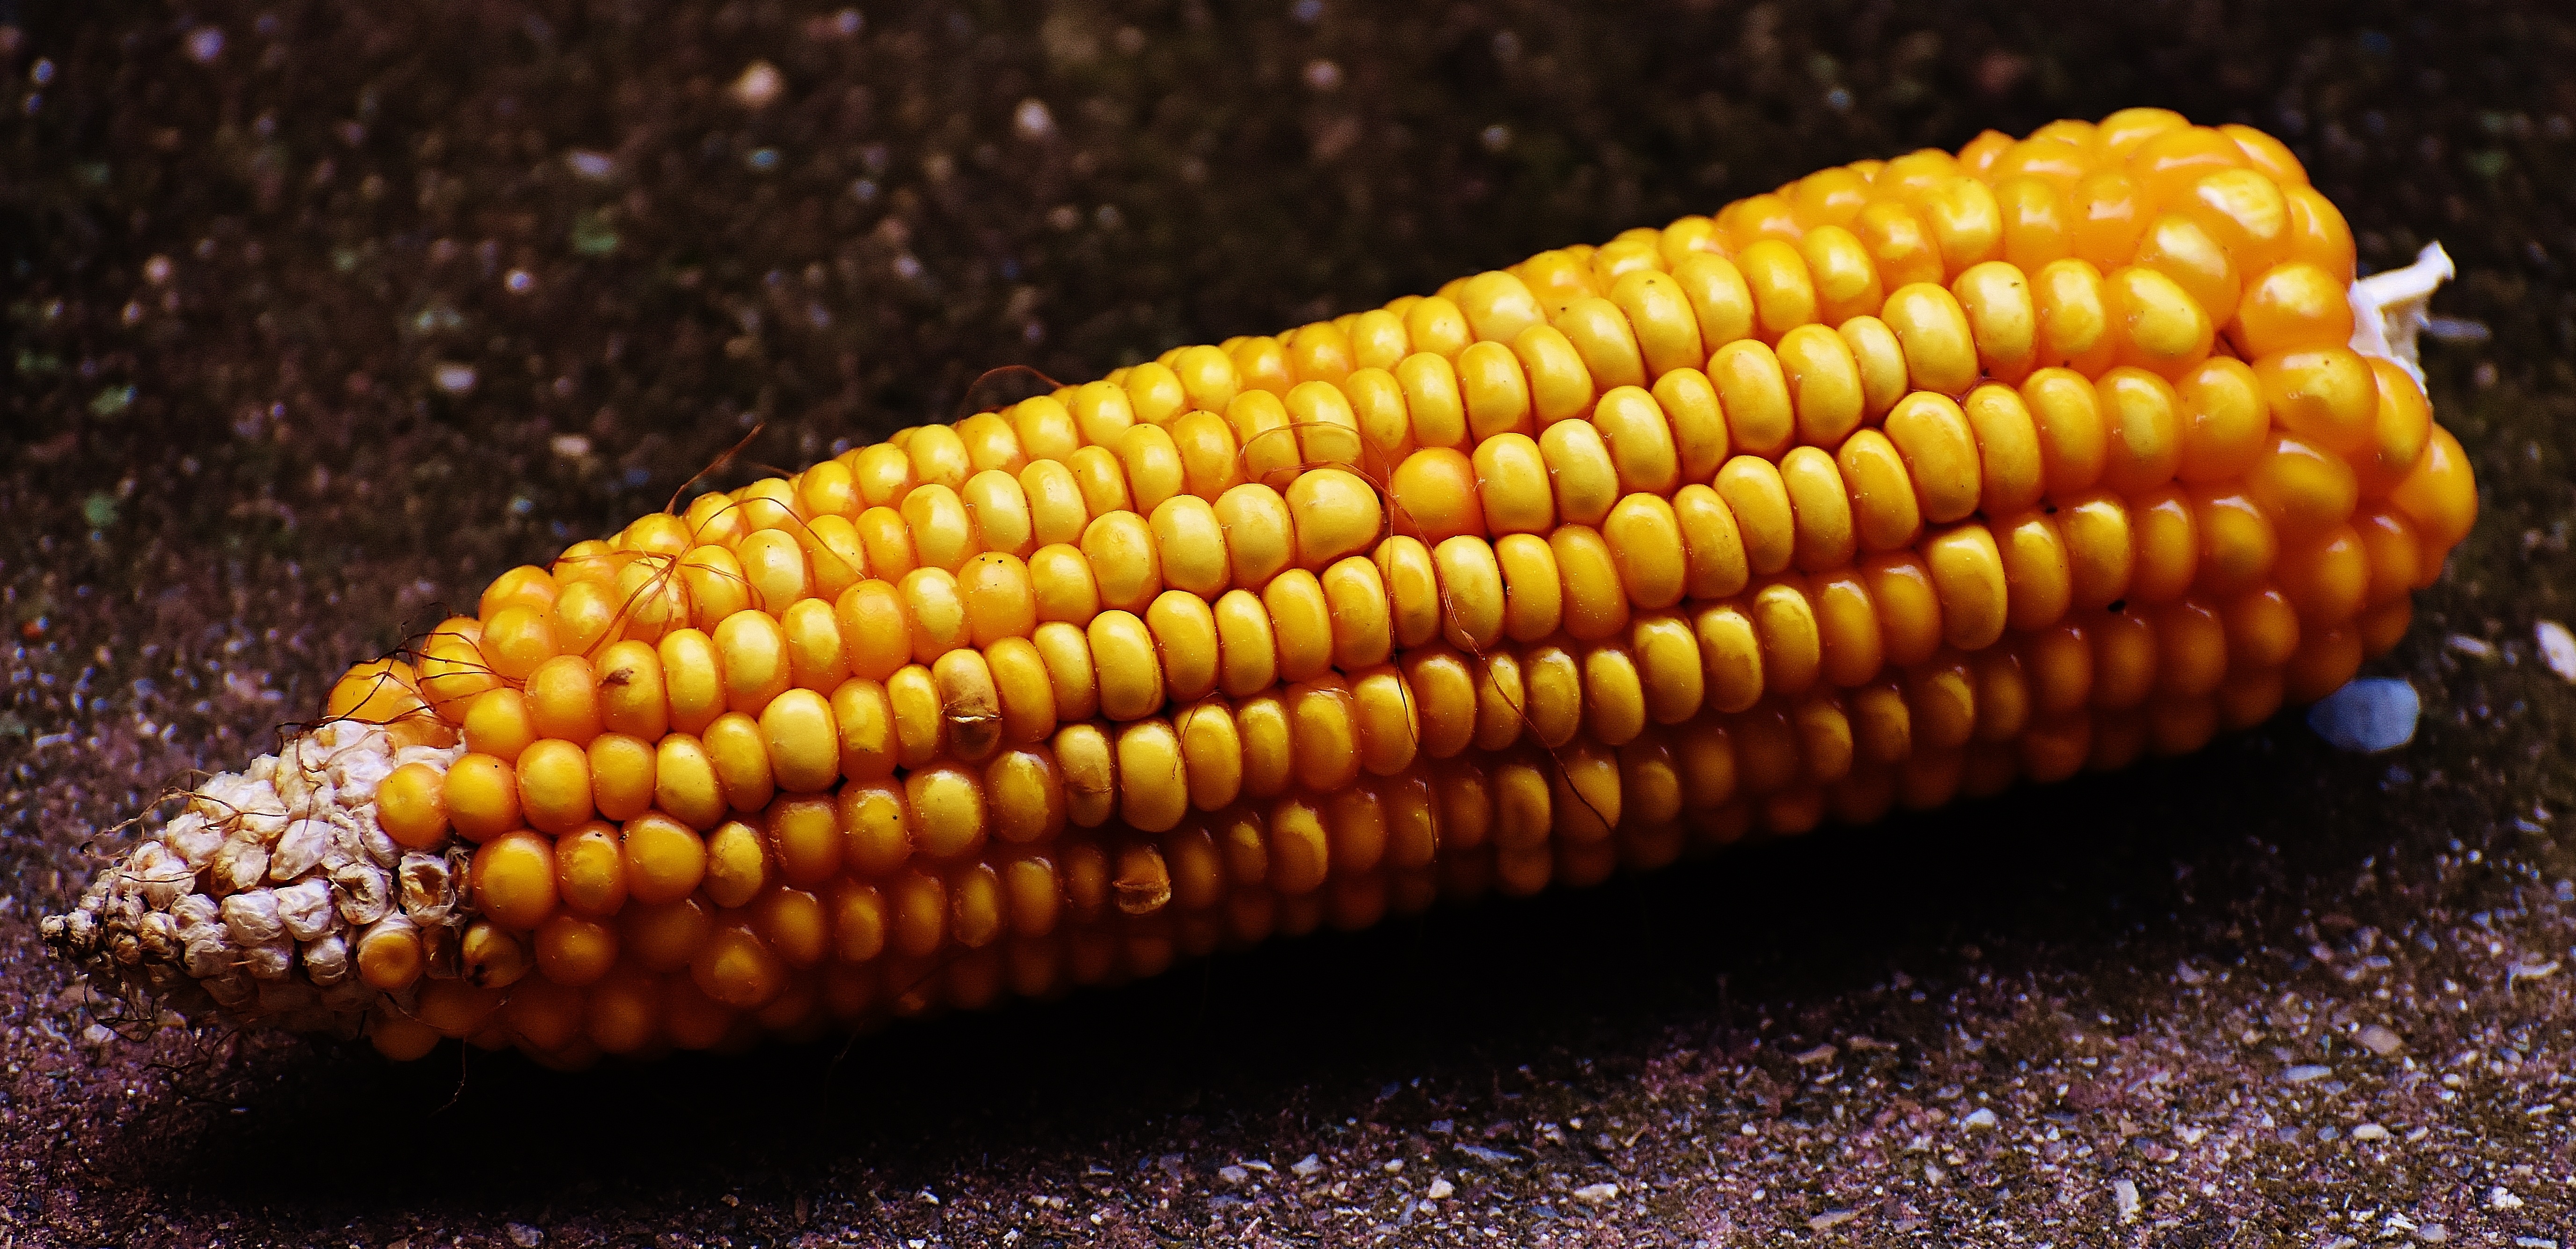
nature, dish, food, produce, corn, cuisine, vegetables, sweet corn, vegetarian food, maize, macro photography, corn on the cob, vegetable mais, corn kernels, commodity, food grain